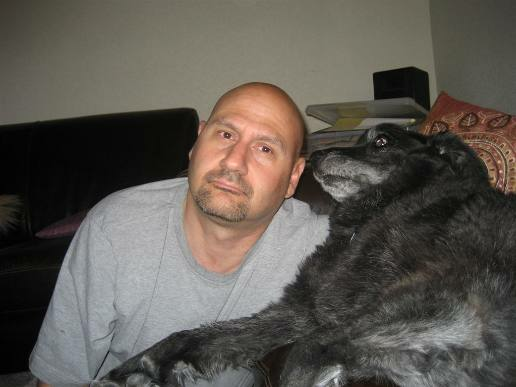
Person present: Yes